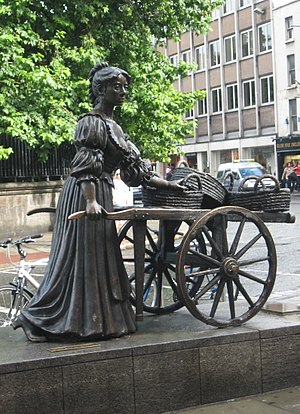
Molly Malone (statue)
Statuen i Grafton Street i Dublin
"Molly Malone er en statue for enden af gågaden Grafton Street i Dublin, Irlands hovedstad. Statuen forestiller den formodentlig fiktive person Molly Malone, der er beskrevet i sangen med samme titel, også kendt som ""Cockles and Mussels"".